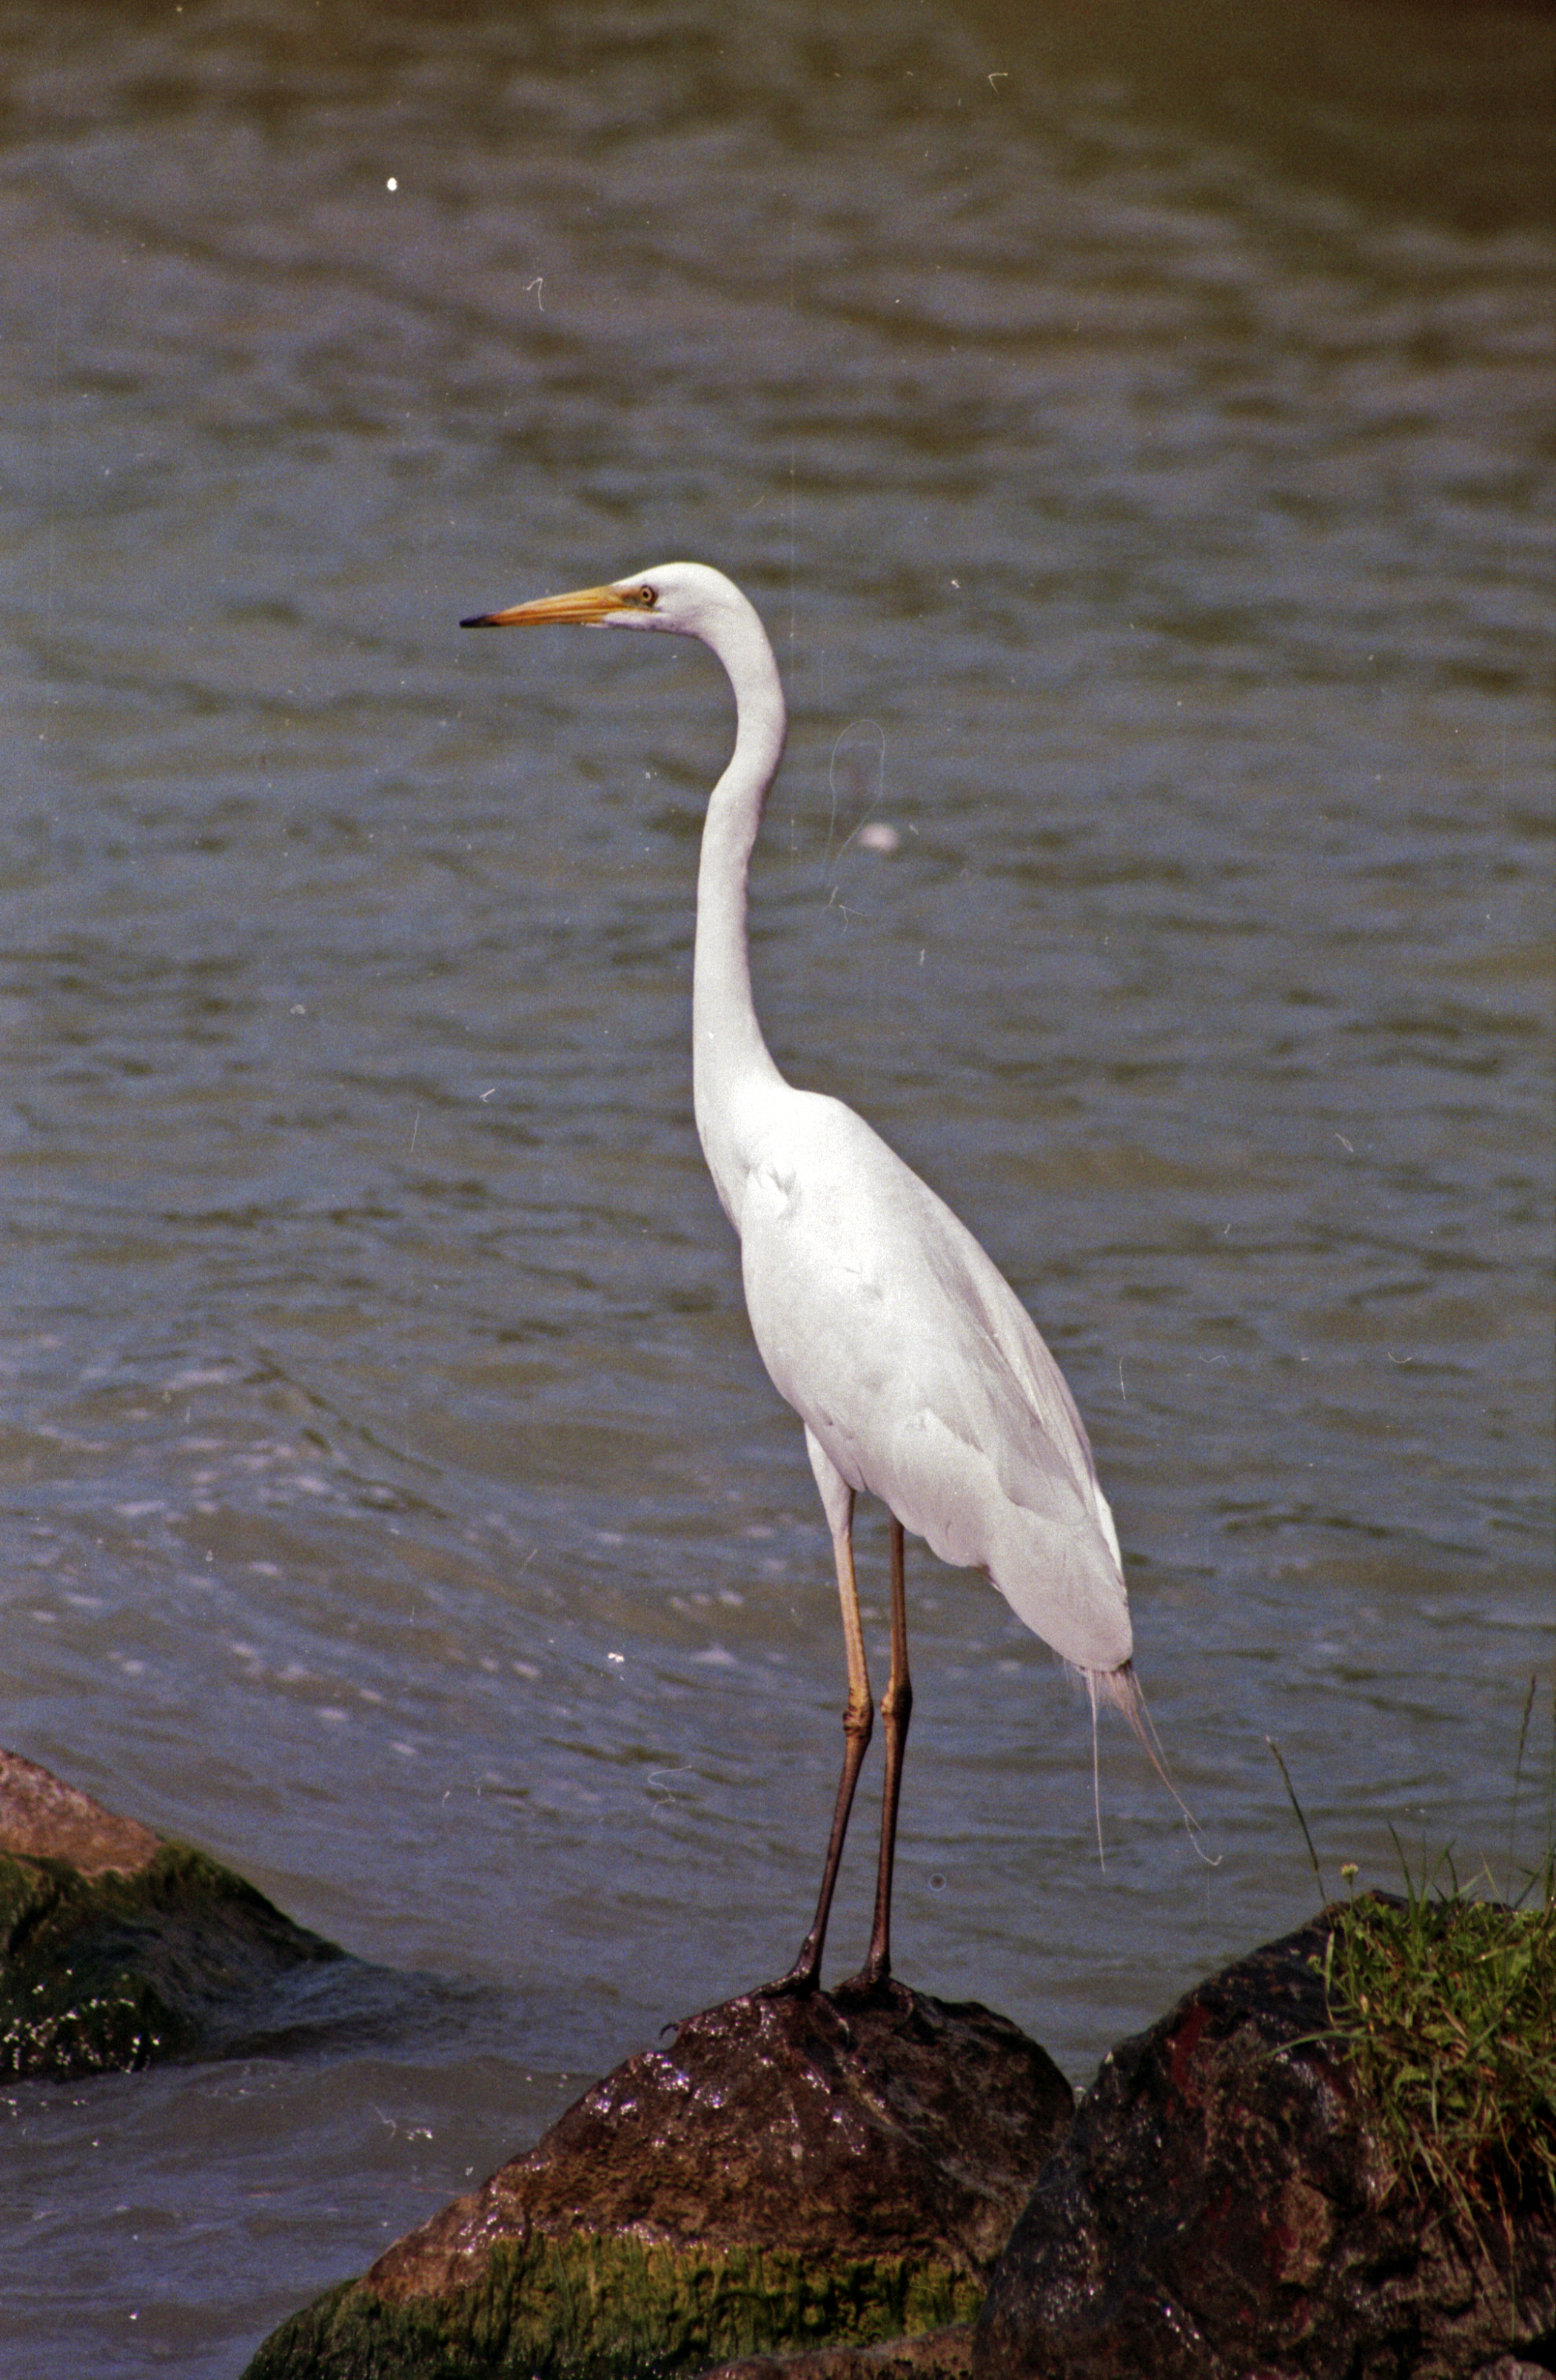
bird, wing, wildlife, beak, canon, fauna, eos, vertebrate, egret, heron, 300, pelecaniformes, great egret